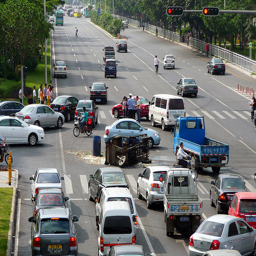
A car accident in the middle of a busy intersection.
A traffic jam after a three wheel car has been hit and turned over
a lot of cars that are out in the middle of the road
A city street filled with traffic surrounded an accident.
Picture of overturned car on road and cars stopped nearby